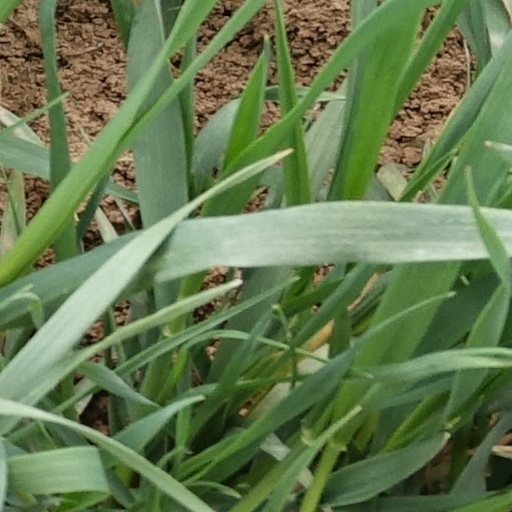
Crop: wheat